George Volkert

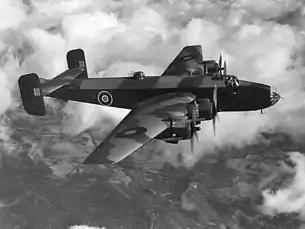
Handley Page HP.57 Halifax Mark 3; 6,178 Halifaxes were built

He joined Handley Page in 1912, becoming head of the design department, when only 21. Post war, demand for aircraft dropped and Handley Page was able to release him in 1921 to go to Japan as part of the Sempill Mission to build up Japan's naval aviation. S. Richards took his place at Handley Page. In 1923 he became Chief Designer of Handley Page. Handley Page had its design department at Woodley, Berkshire. In May 1924, he was given the Order of the Rising Sun by Japan.